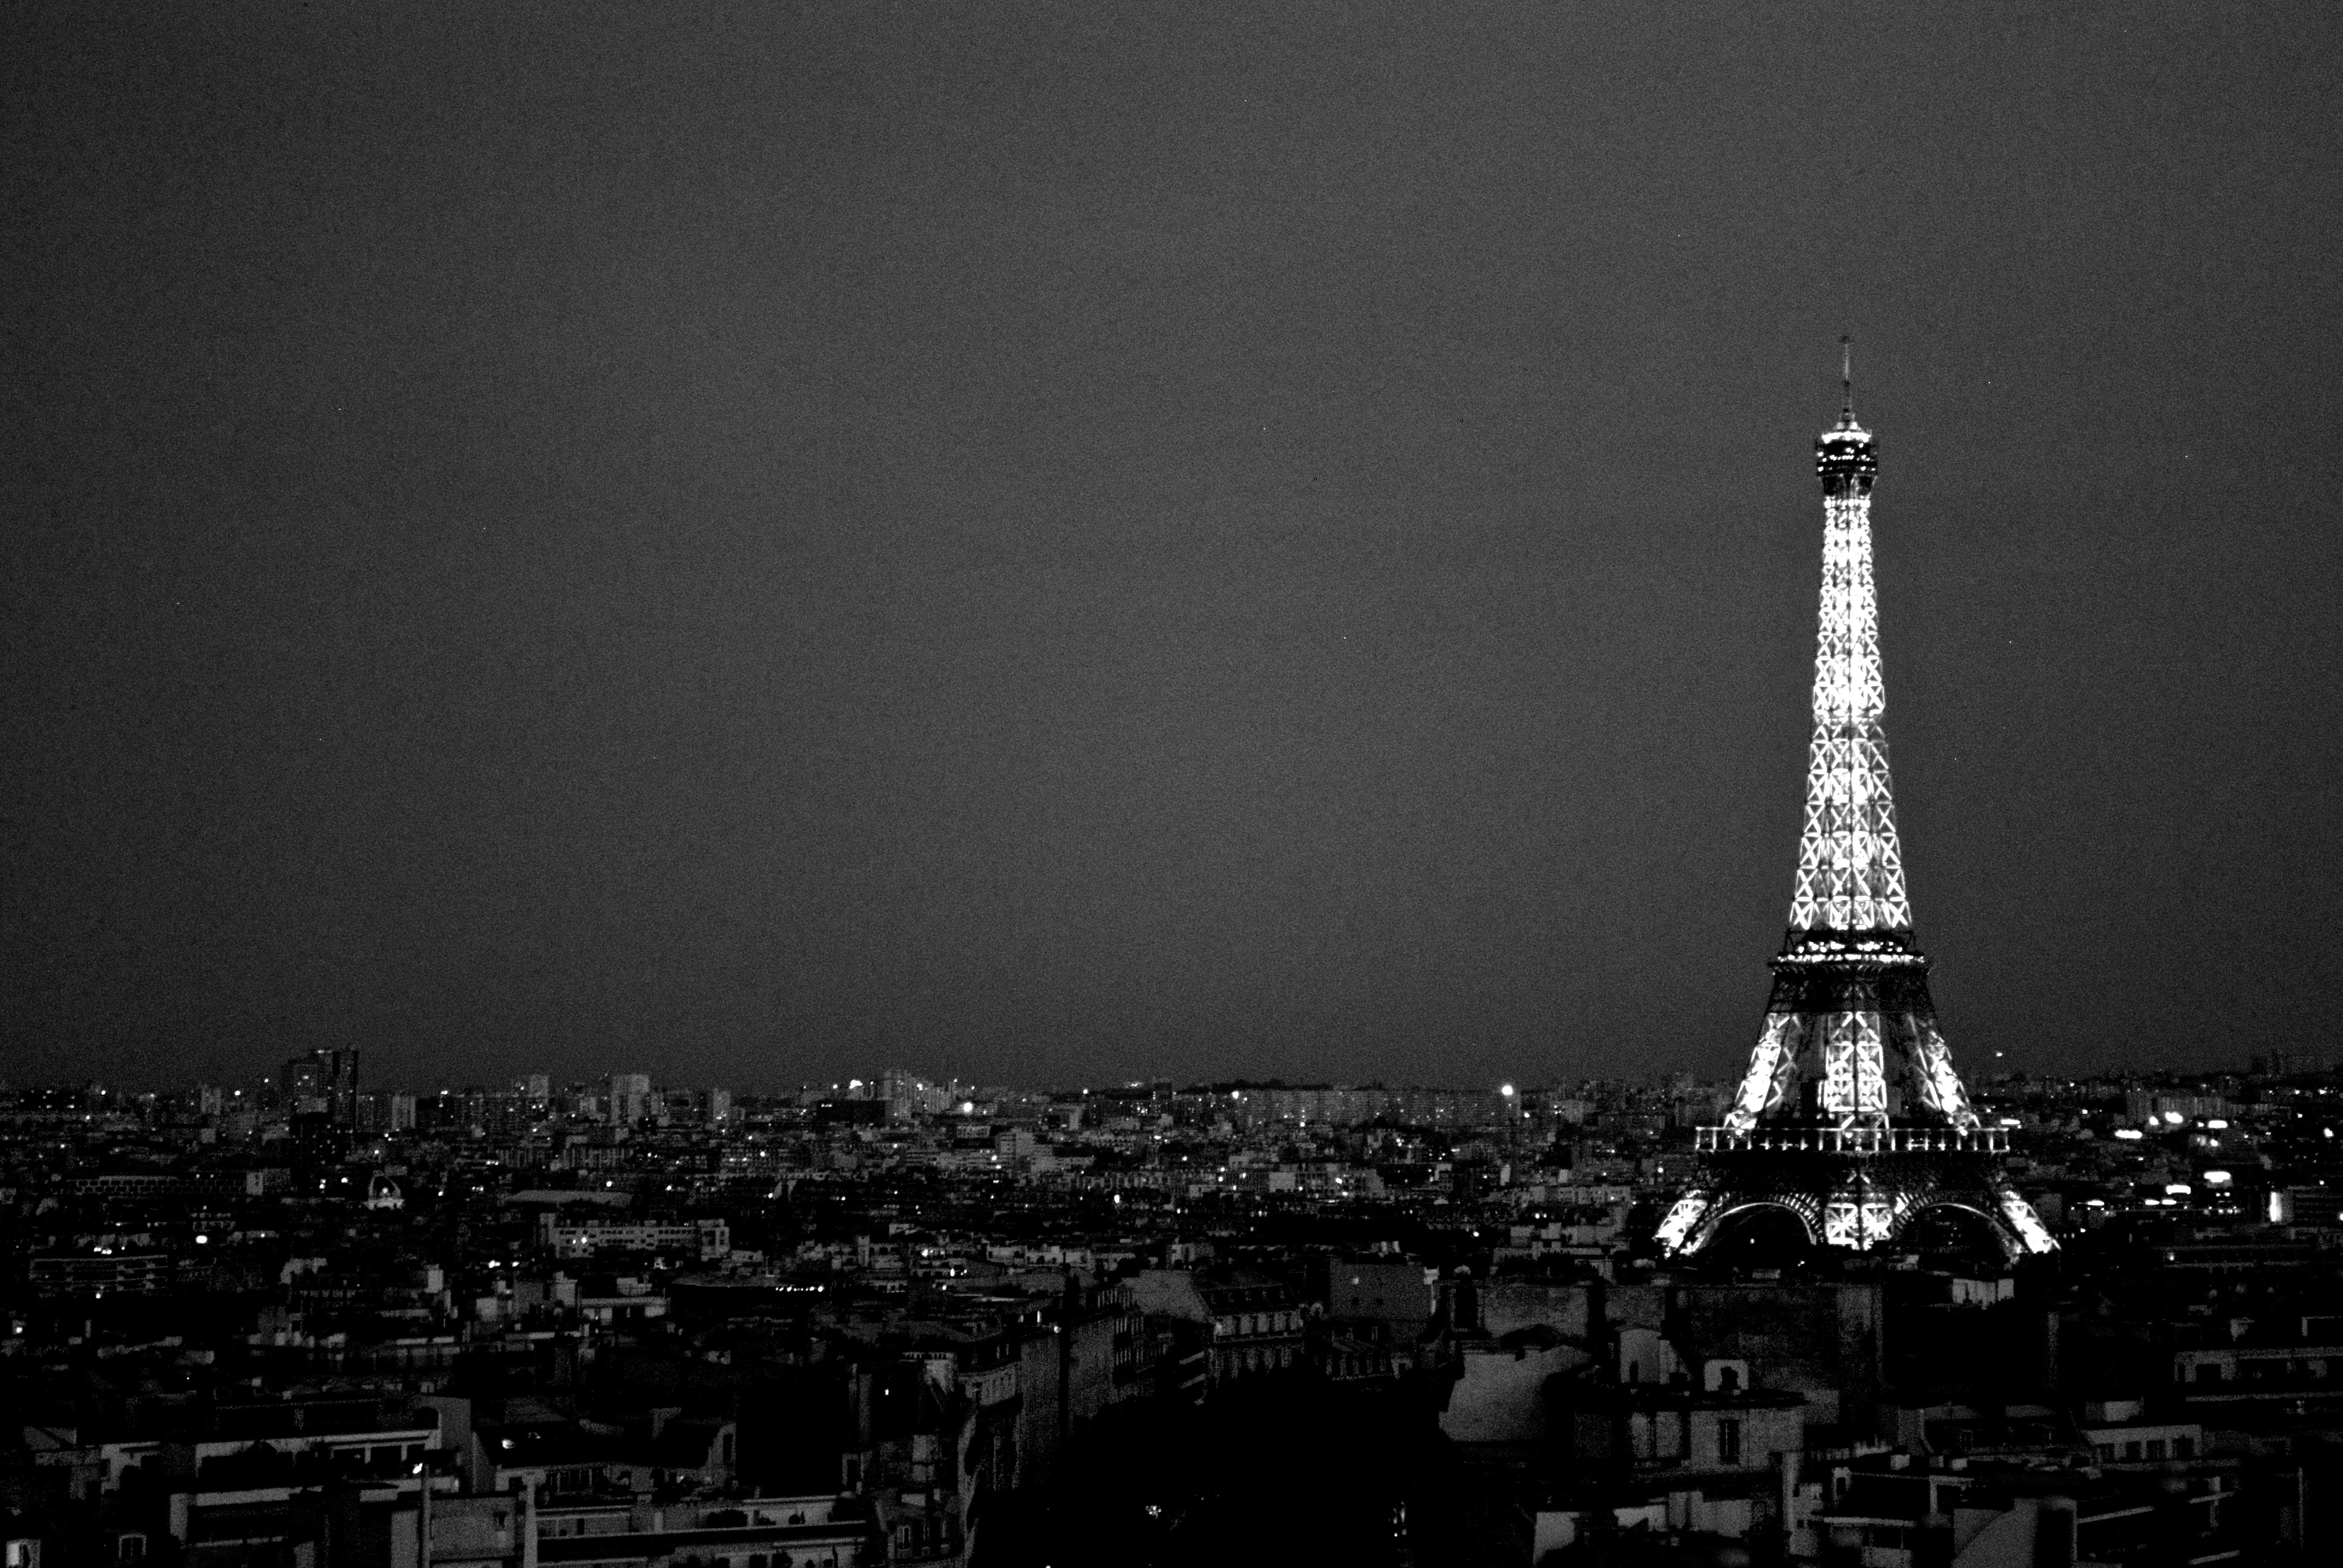
horizon, black and white, skyline, night, photography, city, skyscraper, cityscape, dusk, tower, darkness, black, monochrome, metropolis, monochrome photography, atmospheric phenomenon, atmosphere of earth